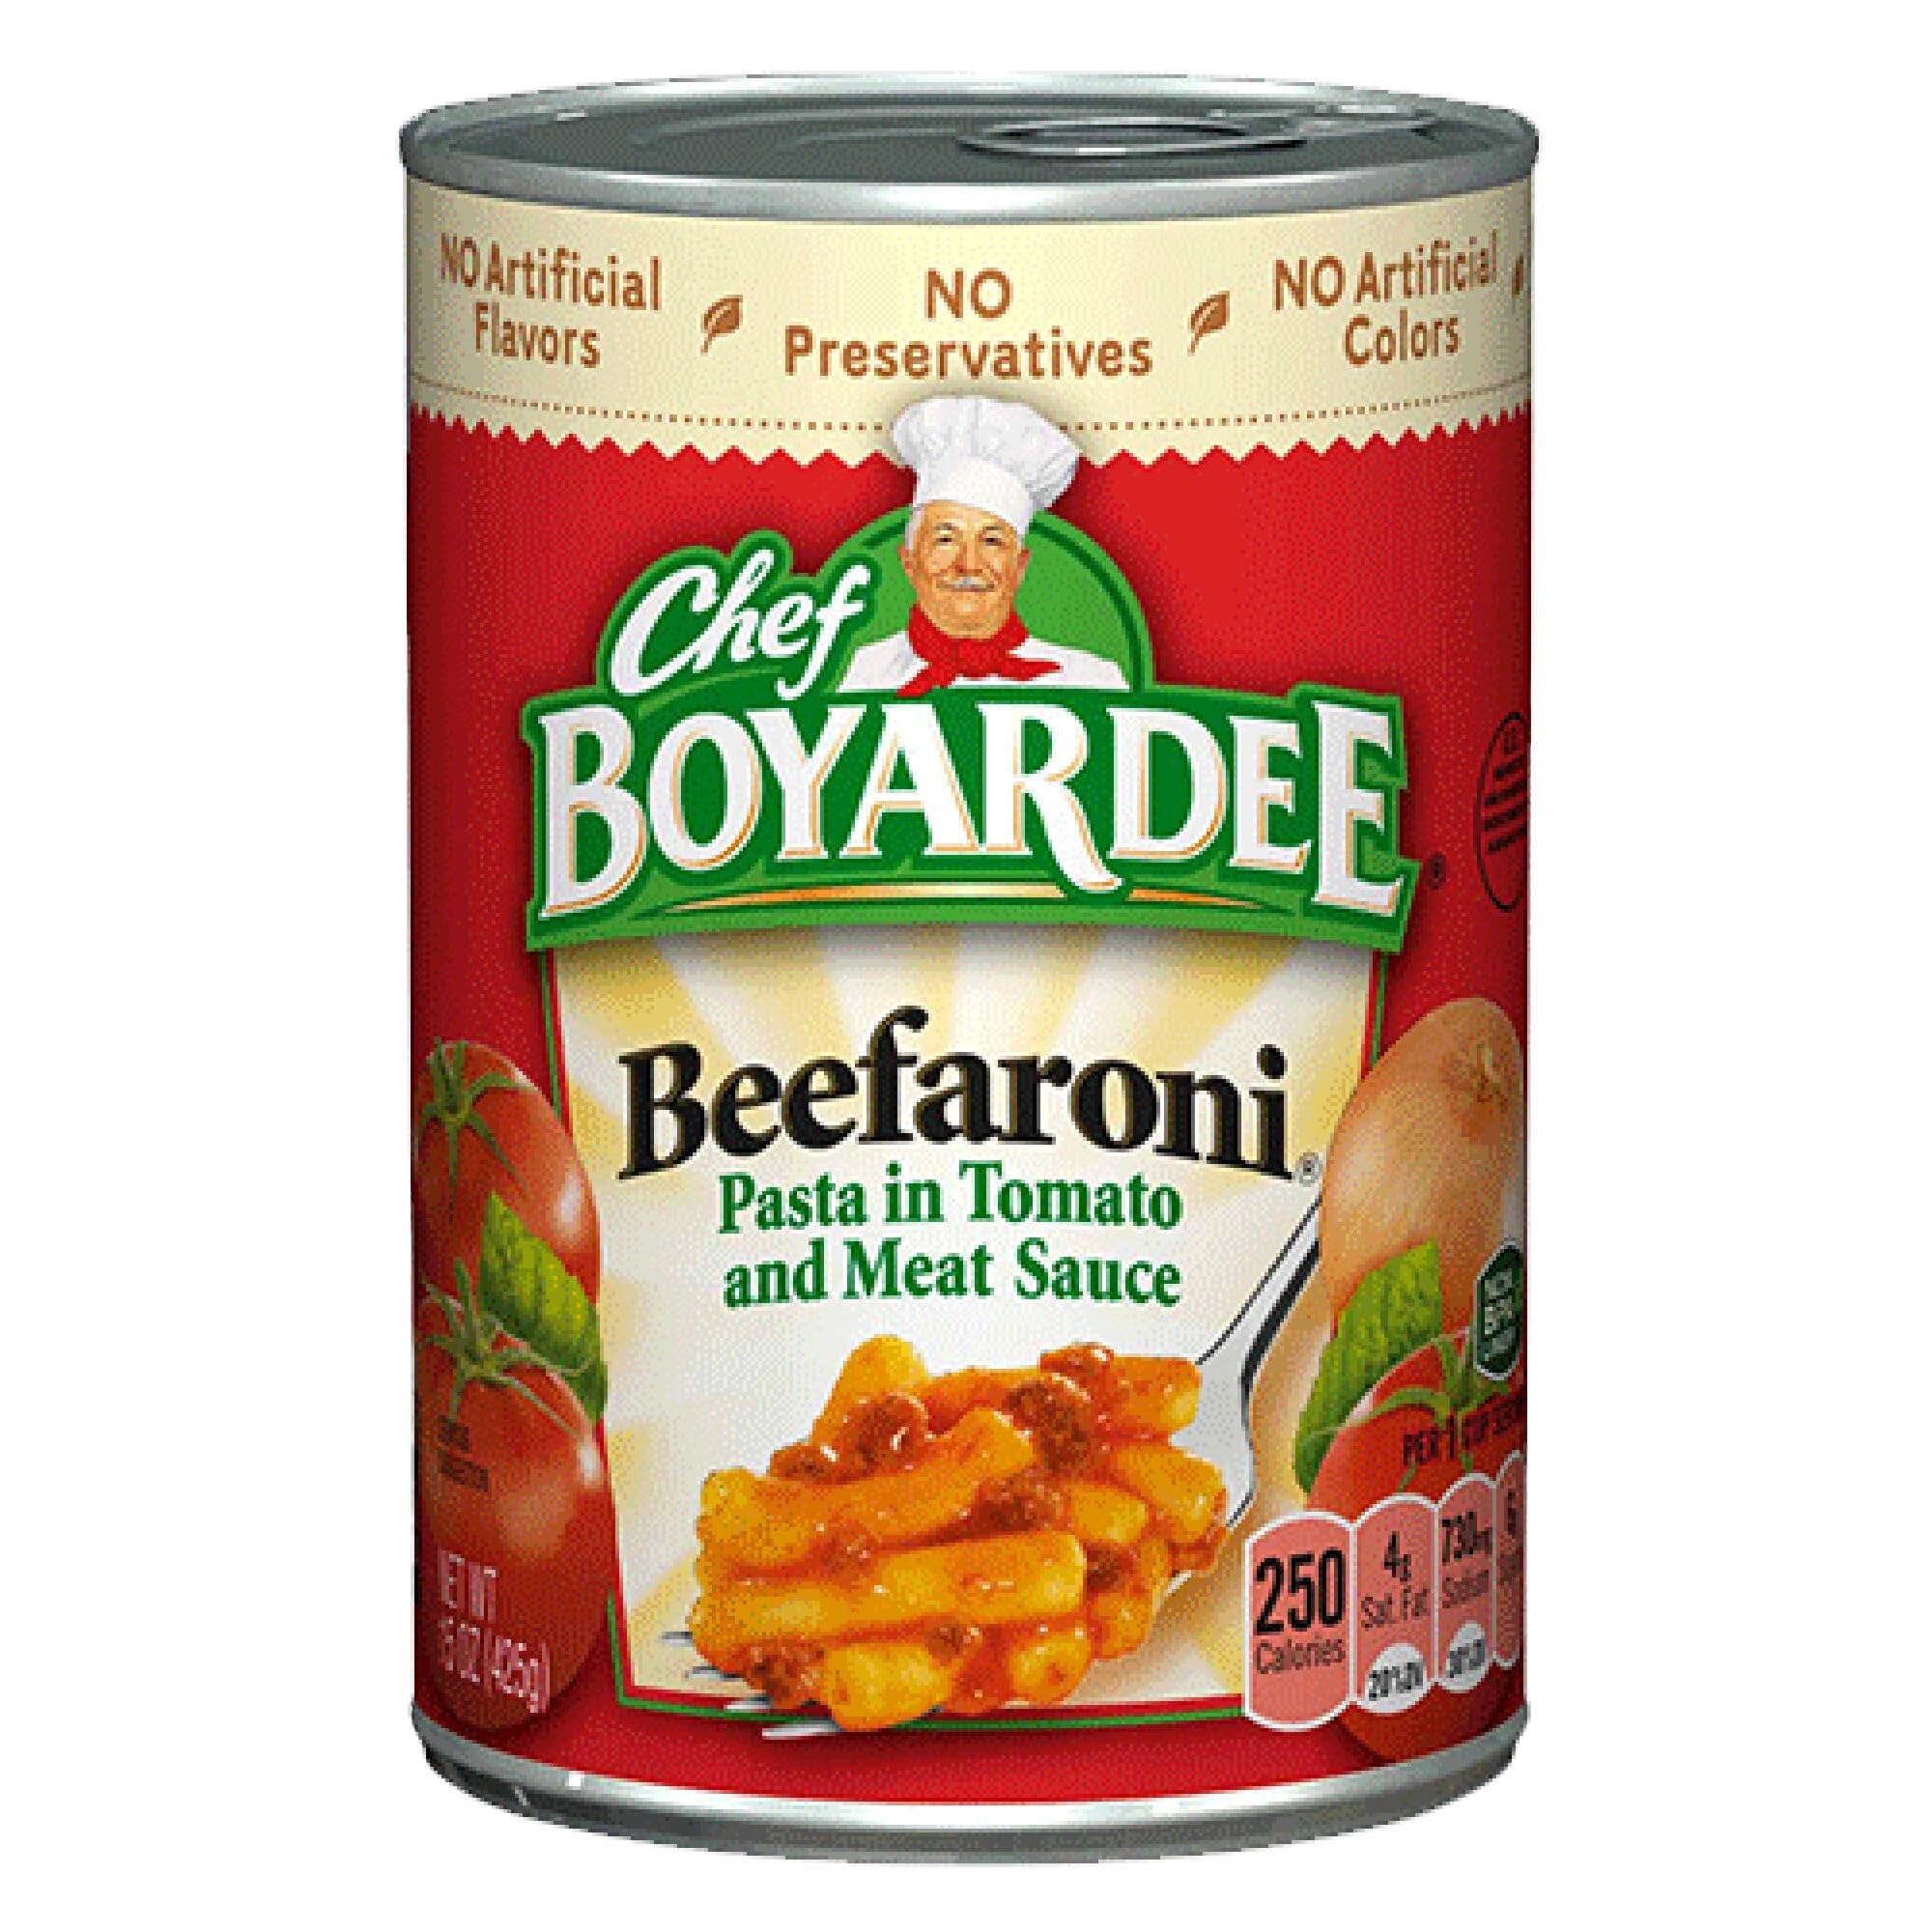
Item Name: Chef Boyardee, Beefaroni, 15oz Can (Pack of 6)
Bullet Point 1: Chef Boyardee
Bullet Point 2: Beefaroni
Bullet Point 3: 15oz Can
Bullet Point 4: Pack of 6
Product Description: Chef Boyardee, Beefaroni, 15oz Can (Pack of 6)
Value: 6.0
Unit: Count

Price: 2.79